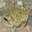
Label: frog